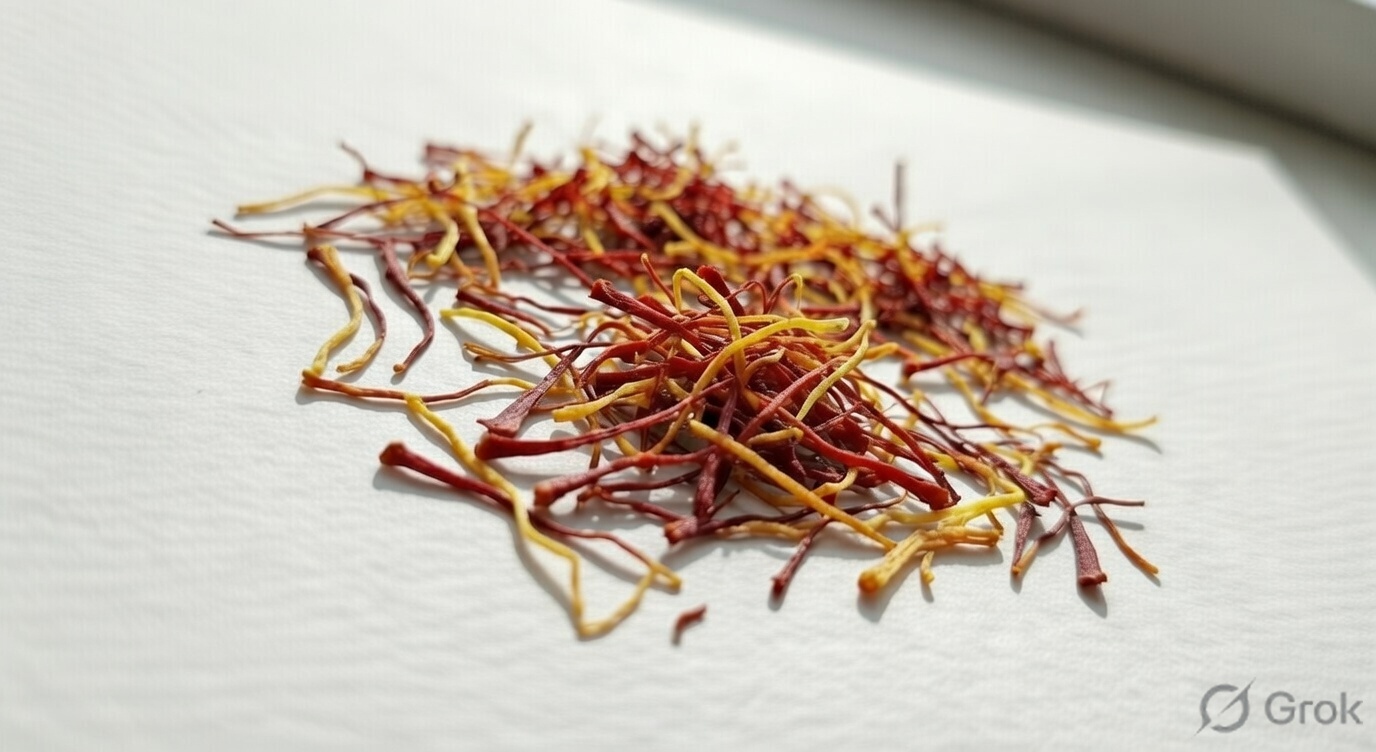
Saffron quality class: lacha